Bonnyrigg House

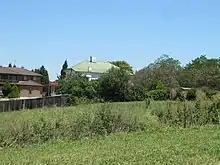
Site

Allotment 21 is an off-square subdivision of land approximately . Its slightly curving frontage along Cartwright Street measures . The maximum length at right angles to the house is and a depth of .